Russian nihilist movement

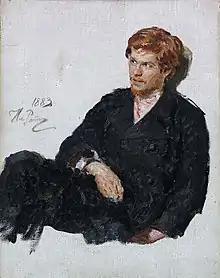
Portrait of a nihilist student by Ilya Repin

The Russian nihilist movement was a philosophical, cultural, and revolutionary movement in the Russian Empire during the late 19th and early 20th centuries, from which the broader philosophy of originated. In Russian, the word (meaning 'nihilism') came to represent the movement's unremitting attacks on morality, religion, and traditional society. Even as it was yet unnamed, the movement arose from a generation of young radicals disillusioned with the social reformers of the past, and from a growing divide between the old aristocratic intellectuals and the new radical intelligentsia.